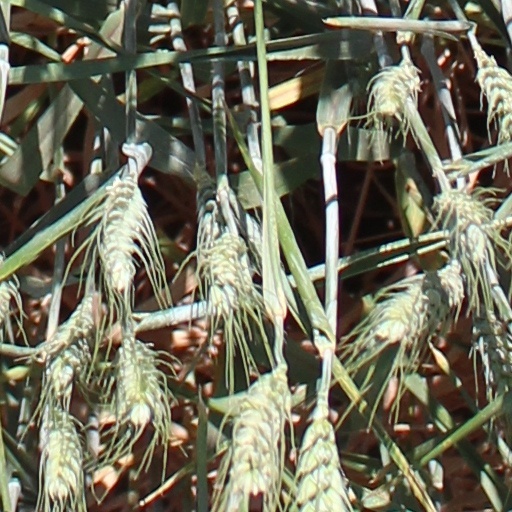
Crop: wheat